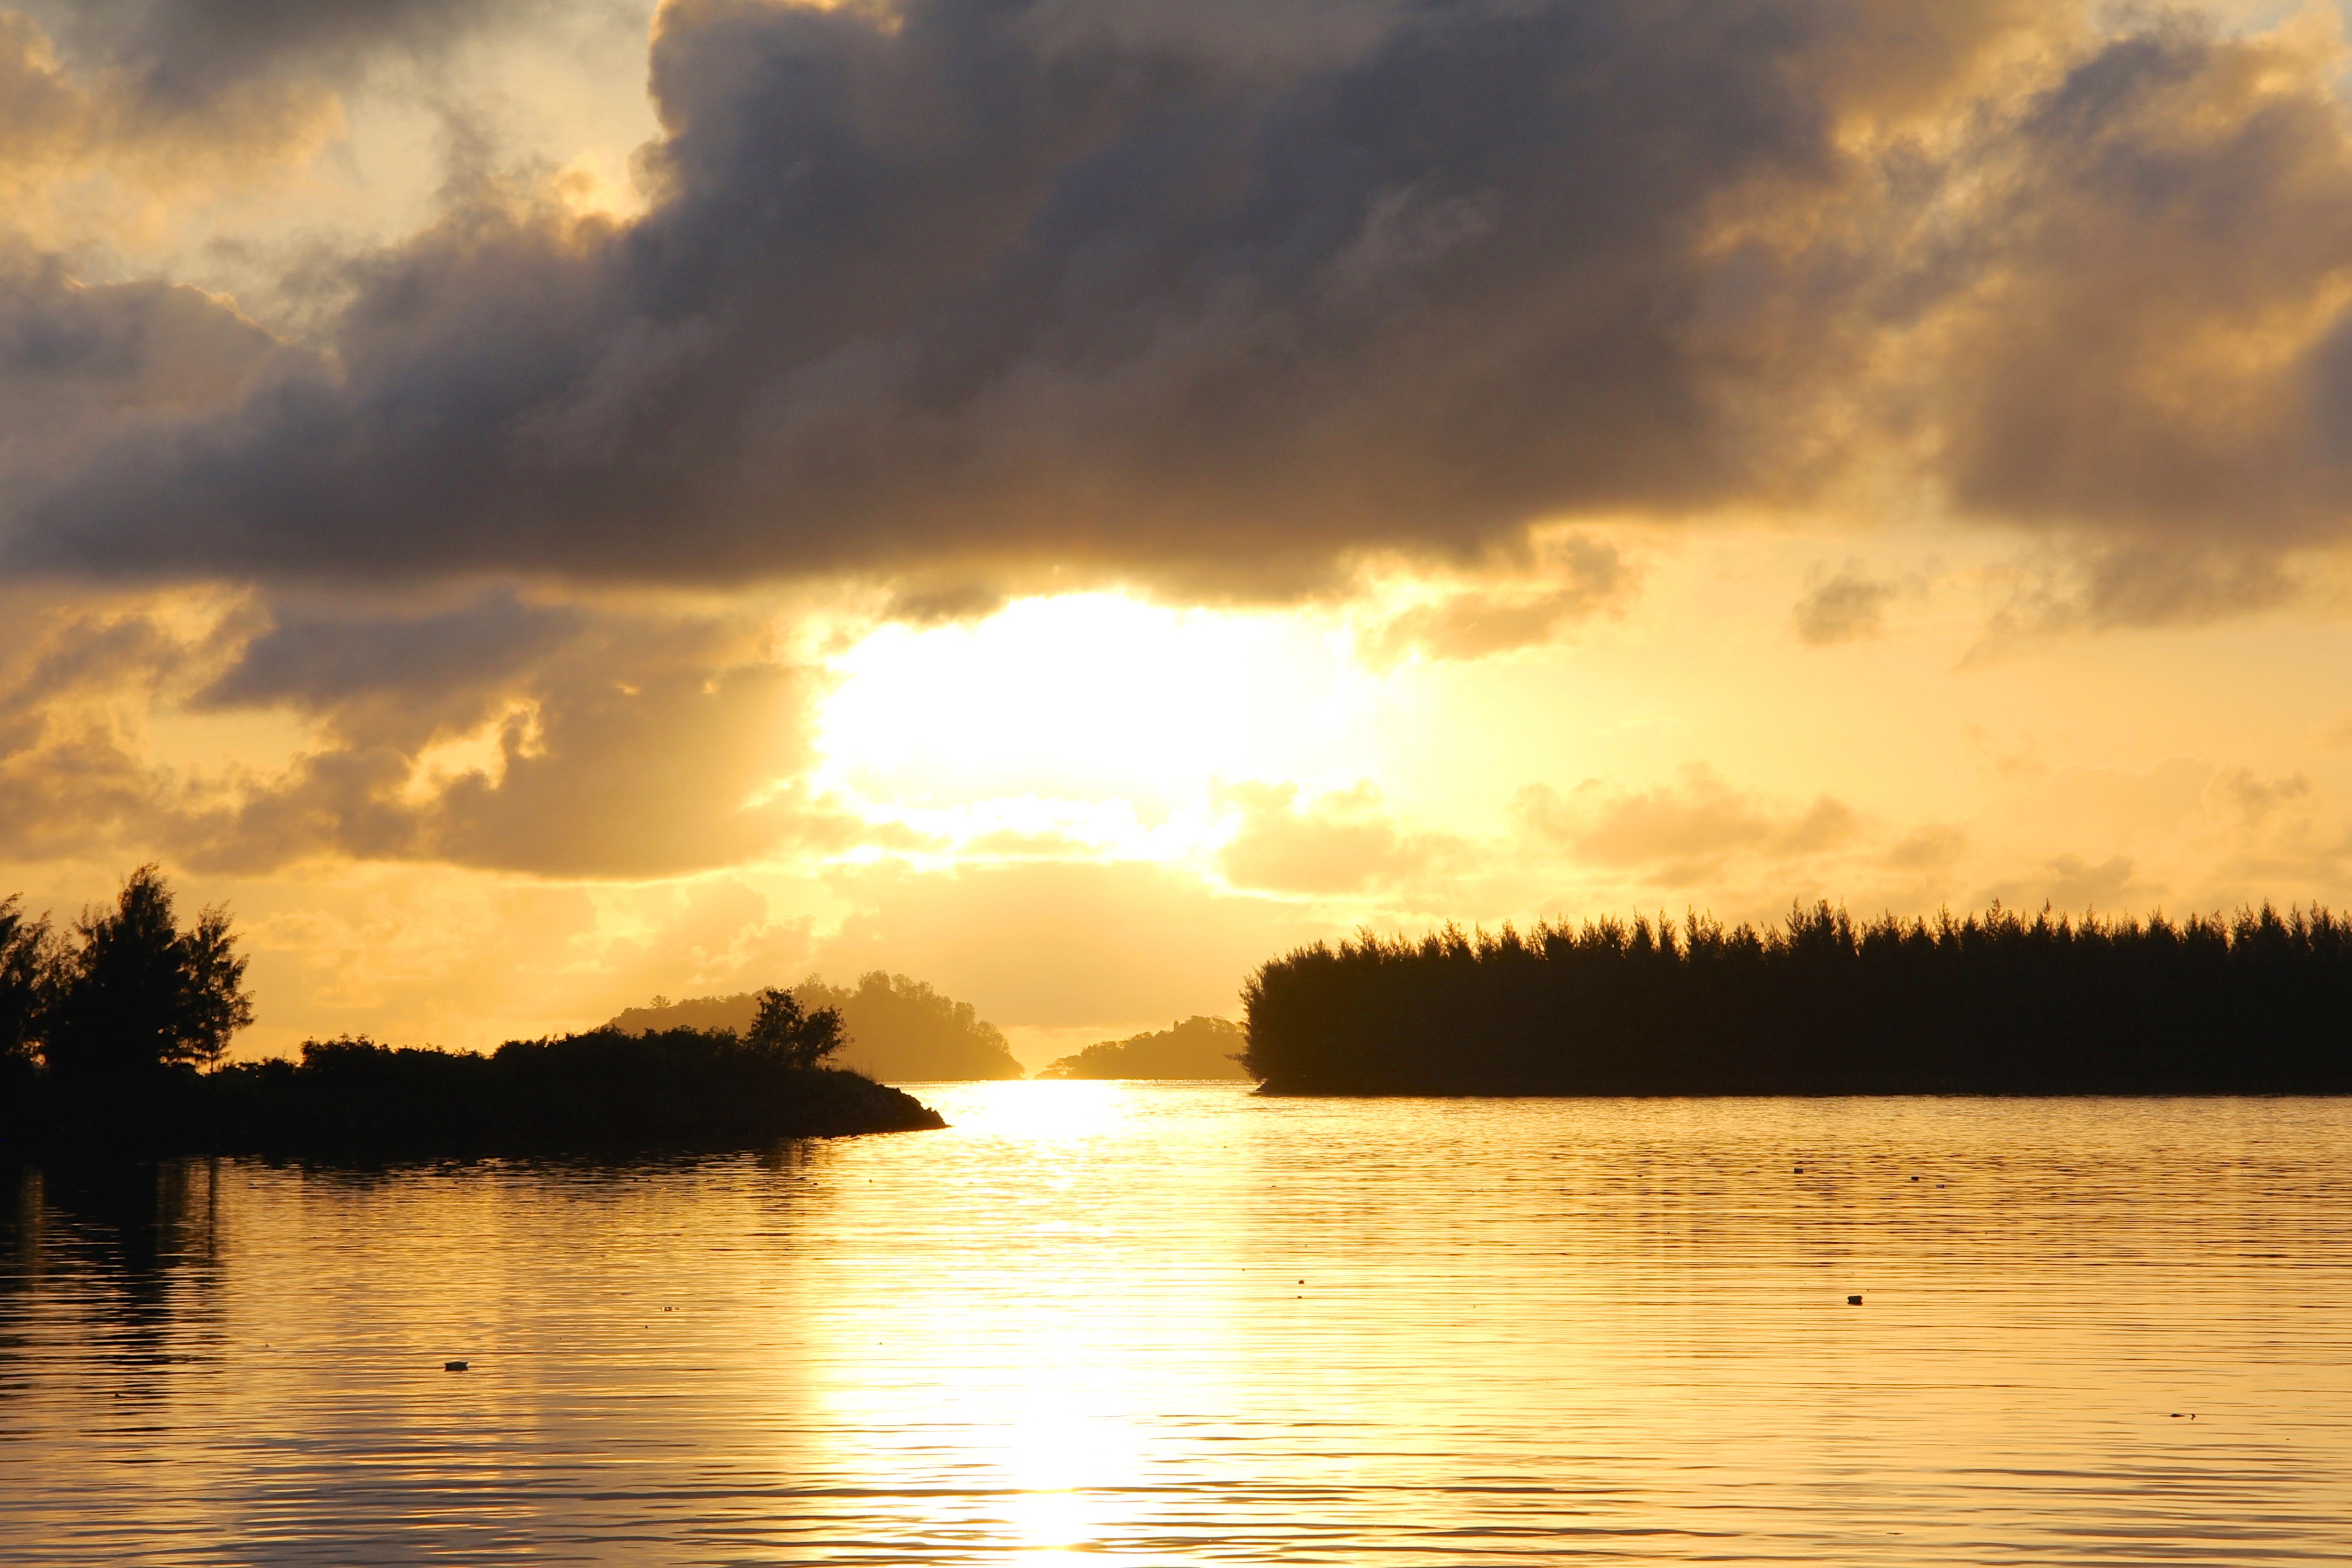
sea, horizon, cloud, sky, sun, sunrise, sunset, sunlight, morning, lake, dawn, river, dusk, boot, evening, reflection, loch, abendstimmung, afterglow, evening sky